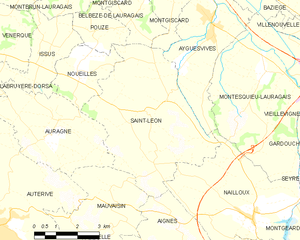
Saint-Léon est une commune française située dans le département de la Haute-Garonne, en région Occitanie.